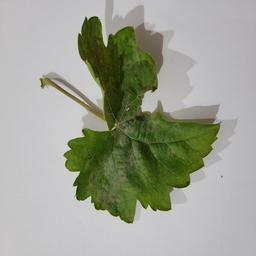
Label: Powdery Mildew